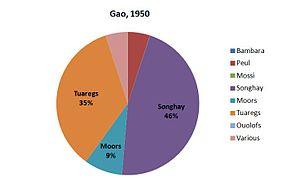
L'Azawad, également orthographié Azaouad ou Azaouâd, est un territoire presque entièrement désertique situé dans le Nord du Mali recouvrant des zones saharienne et sahélienne, dont les touaregs réclament l'indépendance, qu'ils ont proclamée en 2012, avant d'y renoncer le 14 février 2013. Aucun État n'a reconnu cette revendication et le territoire est le plus souvent appelé « Nord du Mali » ou par anglicisme « Nord-Mali ». Le mot azawad est un mot signifiant « zone de pâturage » et dérive du mot tamasheq Azawagh. Le gouvernement du Mali considère le simple emploi de cette dénomination comme séditieux